Black drongo

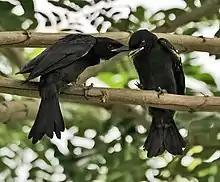
Fully fledged young yet to develop the forked tail

Black drongos breed mainly in February and March in southern India, and until August in other parts of the country. Males and females sing in the mornings during the breeding season. Courtship can include aerobatic chases and they may lock their wings and beaks together, with the pair sometimes falling to the ground. Displays may be made on the ground. Pair bonds are retained for a whole breeding season. The nest is a cup made with a thin layer of sticks placed in the fork of branch, and is built in a week by both the male and female. Eggs are laid close to the first rains in April. The usual clutch is three or rarely four eggs laid in a cup nest placed in the fork of an outer branch of tree. Large leafy trees such as the jackfruit are preferred. The eggs are pale cream to red with spots and markings and are long and wide. The eggs are incubated by both parents and hatch after 14 to 15 days. Nestlings are brooded for the first five days, after which the young are capable of maintaining a fairly constant body temperature. A second clutch may be laid if the first is destroyed. Nests are sometimes built in telephone poles. A nesting territory of 0.003 to 0.012 km (0.3 to 1.2 hectares) is maintained.